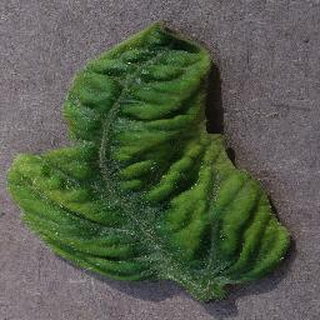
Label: tomato_yellow_leaf_curl_virus